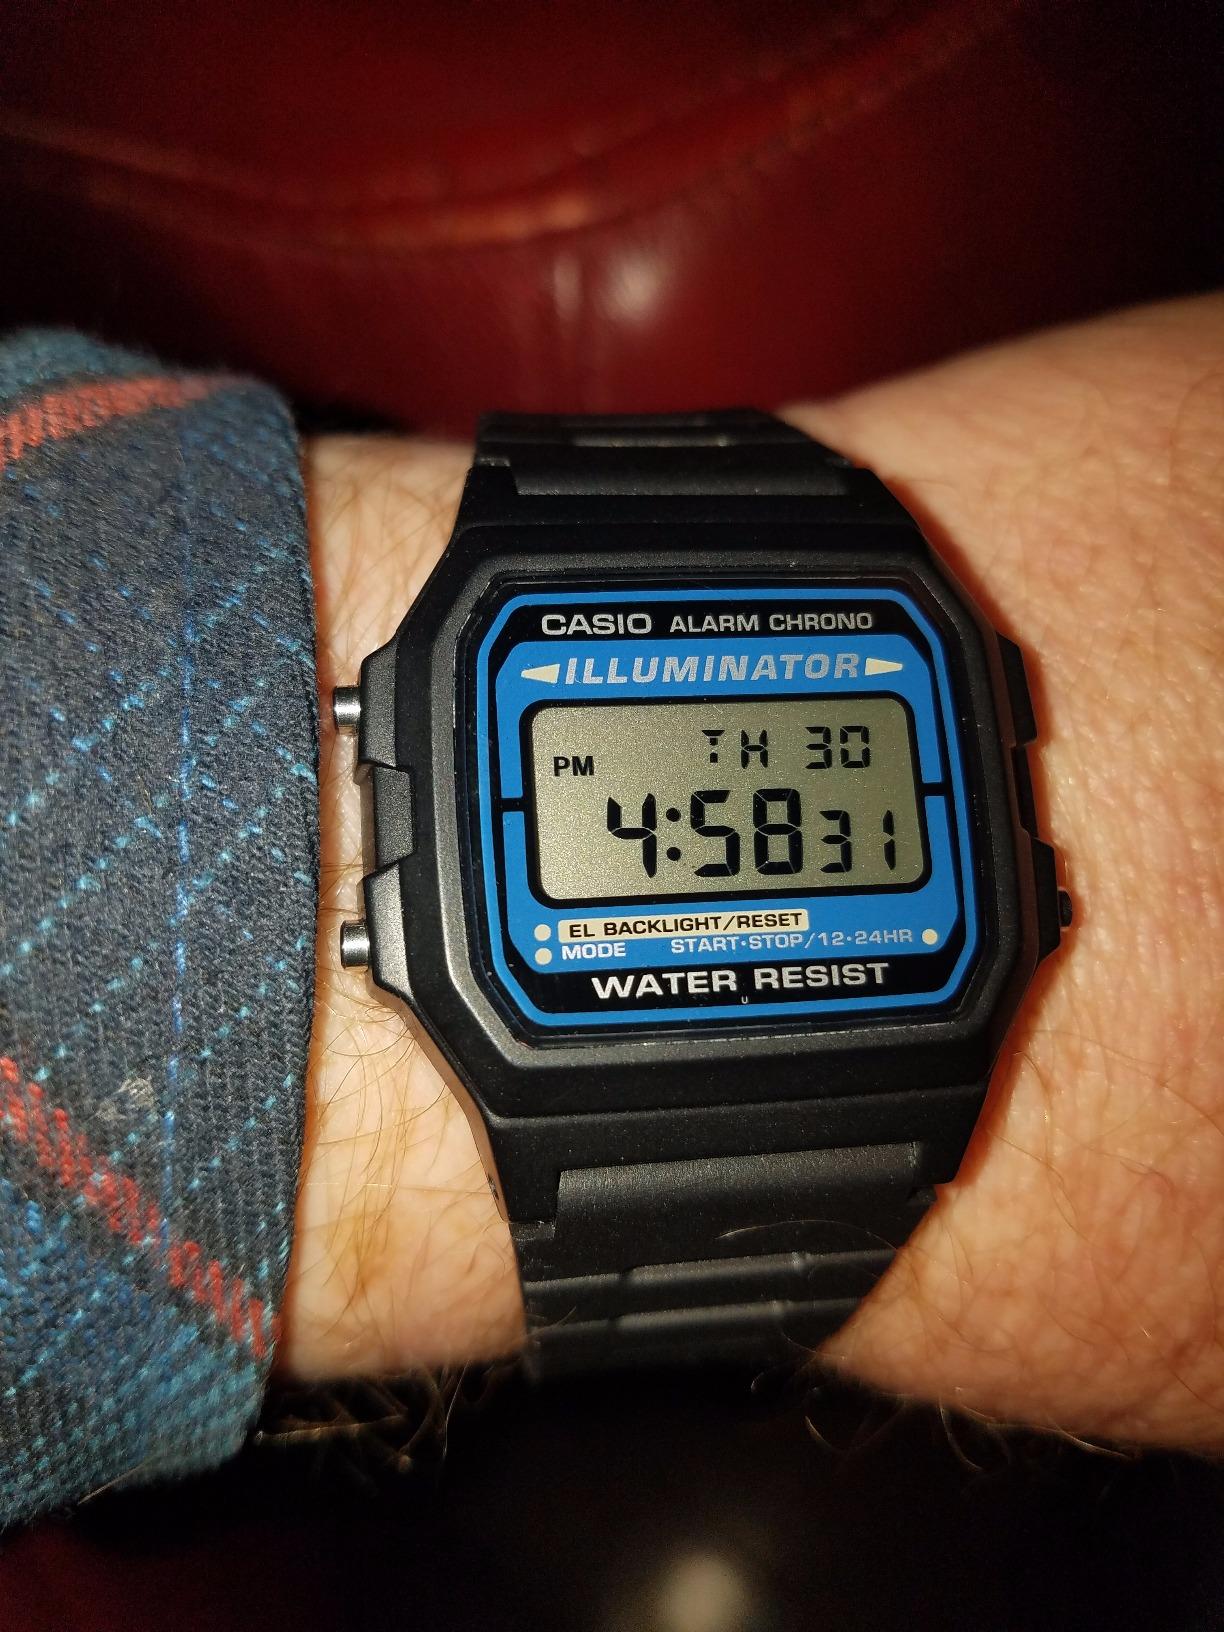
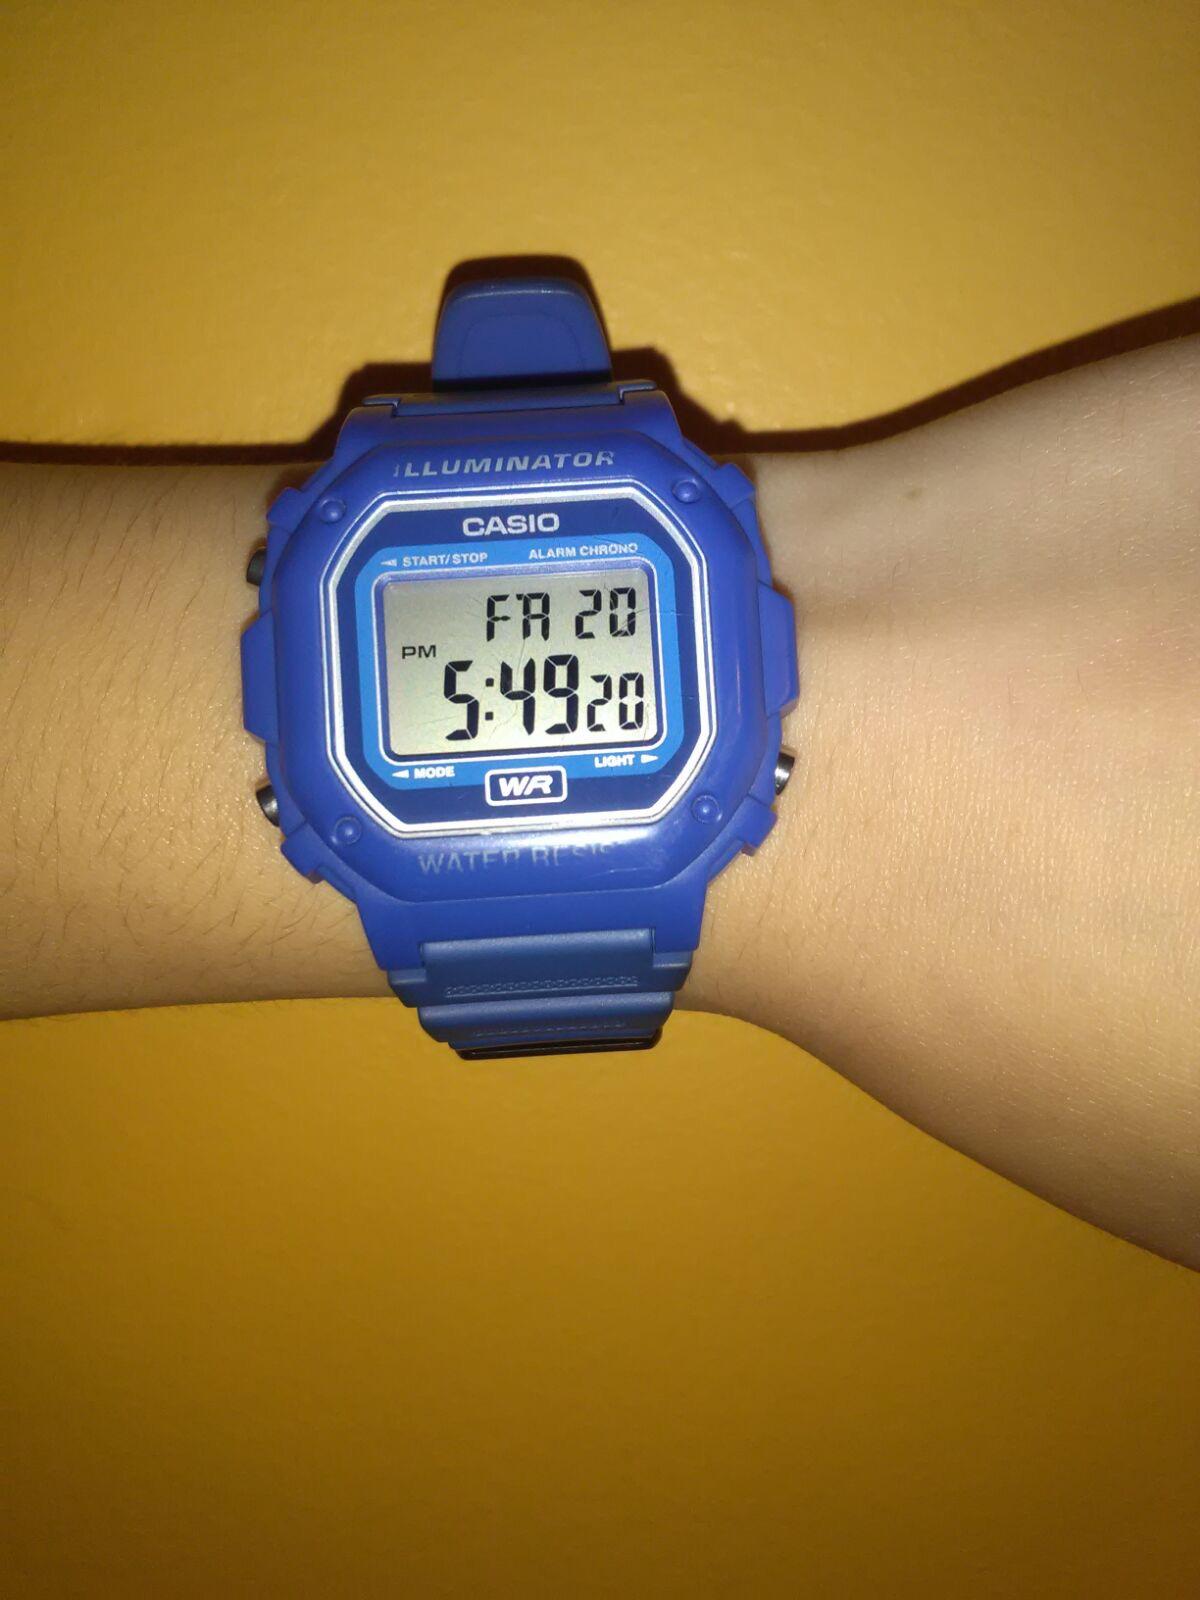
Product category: accessories_watch
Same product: no